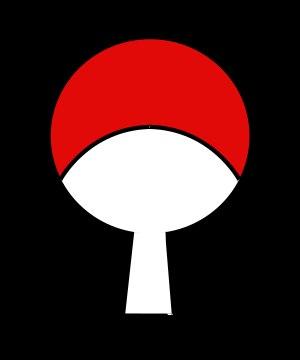
Le Clan Uchiwa ou Uchiha est un clan de ninjas de fiction dans le manga et l'anime Naruto.